MilSim

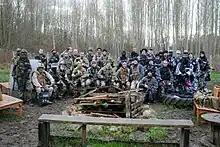
A French MilSim group

Robert Silverman of "Vocativ", embedded in a two-day MilSim (inspired by 2003's "Tears of the Sun"), writes that "the appeal is in ... the realism of an unreal world, plus a deep desire for the camaraderie and teamwork you'd find in a real military unit." He speculates that the "pure adrenaline free from inflicting actual harm ... strikes at something embedded deep within the core of sports."